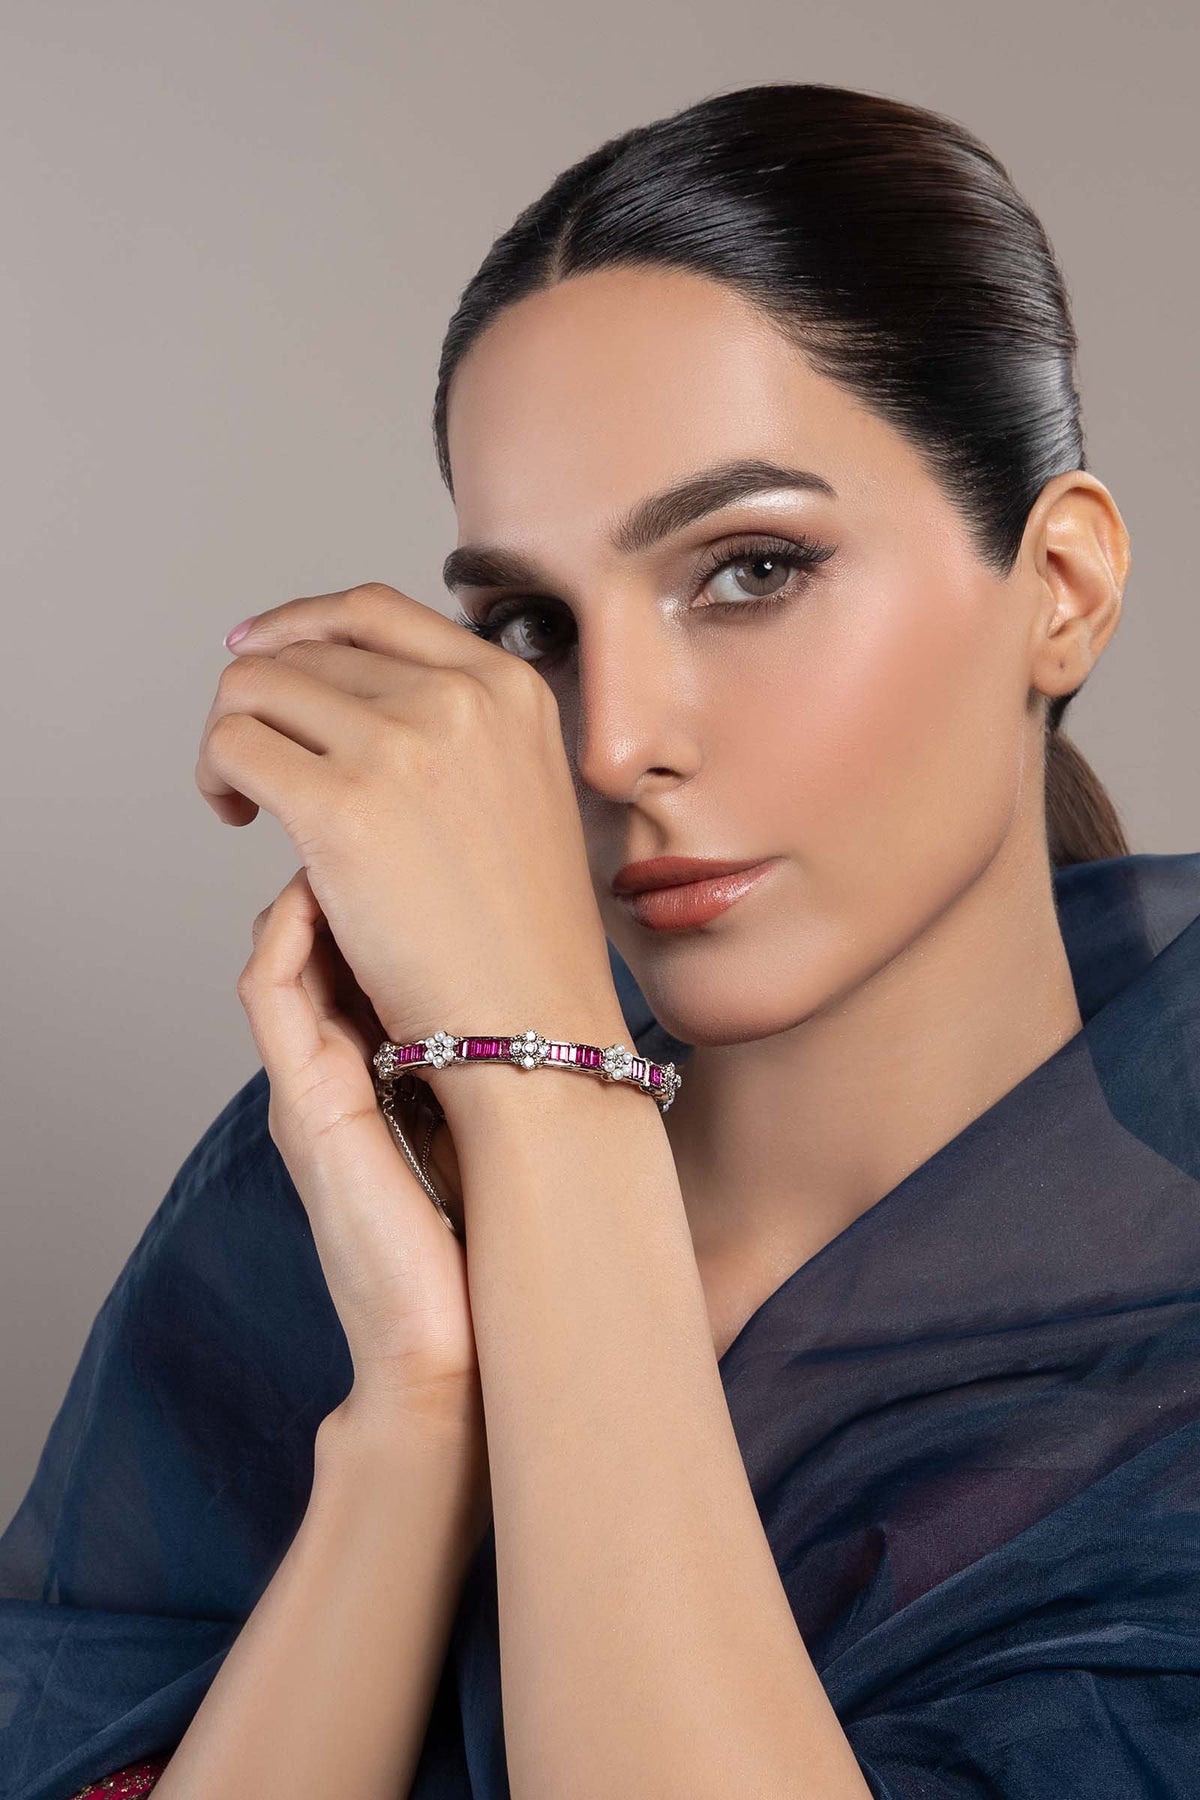
purple ruby bracelet